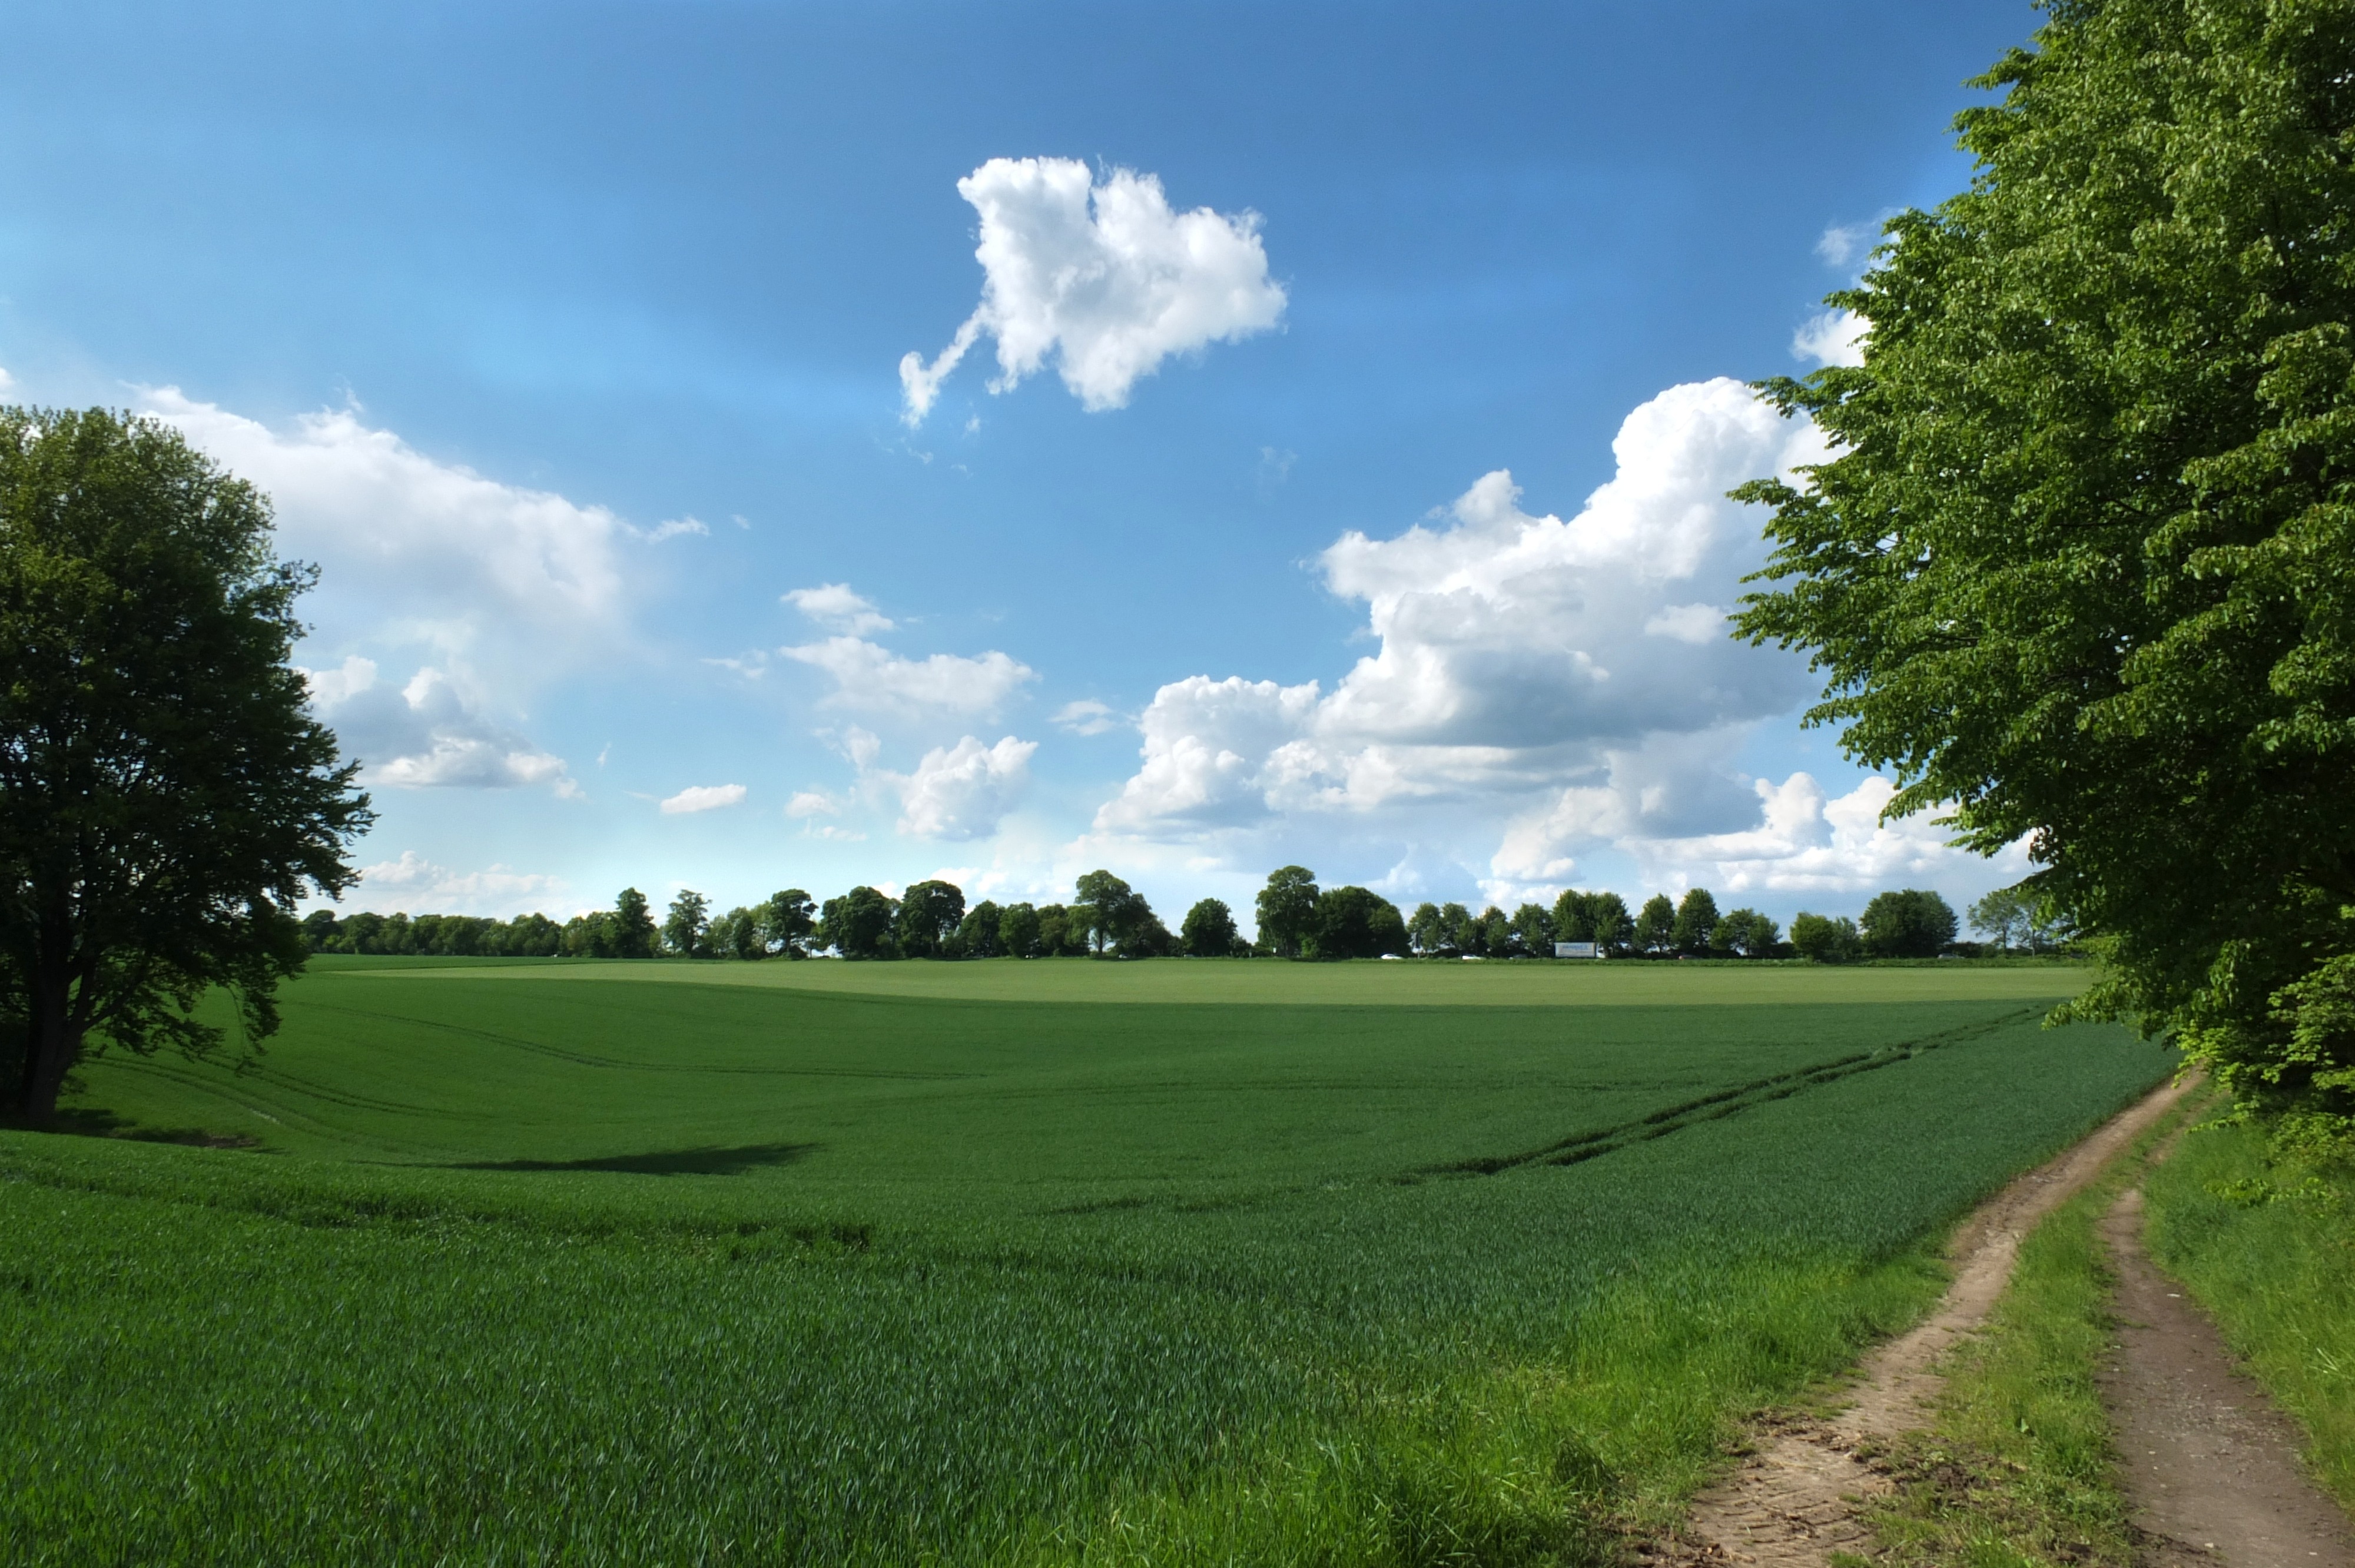
landscape, tree, grass, cloud, structure, sky, field, lawn, meadow, prairie, hill, summer, green, scenic, pasture, soil, lane, plain, golf course, golf club, trees, clouds, grassland, germany, away, rural area, sport venue, mettmann